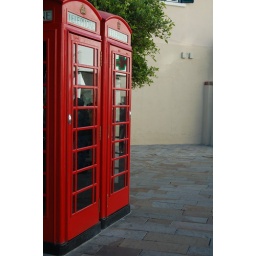
English phone box in spain